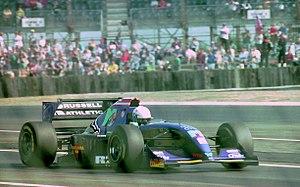
La Simtek S941, engagée dans le cadre du championnat du monde de Formule 1 1994, est la première monoplace de Formule 1 construite par l'écurie britannique Simtek et conçue par son fondateur et directeur général, l'ingénieur Nick Wirth. Elle est confiée au pilote australien David Brabham et à l'Autrichien Roland Ratzenberger, remplacé successivement par l'Italien Andrea Montermini, le Français Jean-Marc Gounon, l'Italien Domenico Schiattarella et le Japonais Taki Inoue.